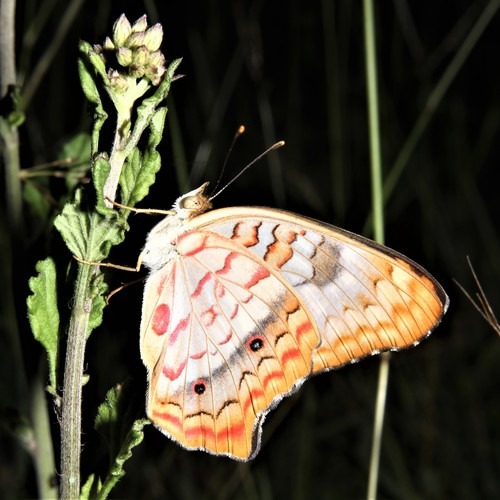
Scientific name: Anartia jatrophae
Common name: White peacock
Family: Nymphalidae
Order: Lepidoptera
Pollinator type: Primary pollinator
Habitat: Gardens, parks, and open areas
Geographic range: Southern United States to Argentina
Conservation status: Least Concern